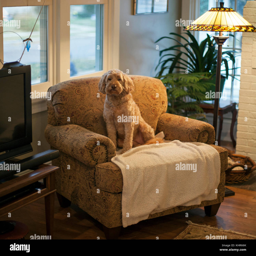
an abandoned , foreclosed house has been transformed into a home